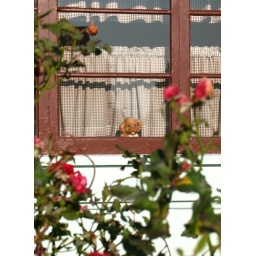
That doggy in the window